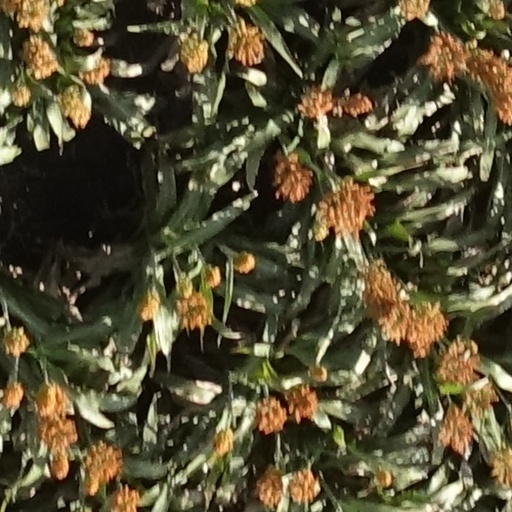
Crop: sorghum